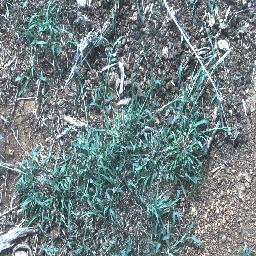
Label: negative